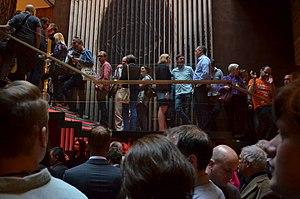
Jolla est une entreprise finlandaise de téléphonie mobile, situé dans le quartier de Jussinkylä, à Tampere et fondée par une équipe d'anciens ingénieurs et cadres de Nokia. Le centre de recherche et développement de la compagnie est basé à Tampere aussi.